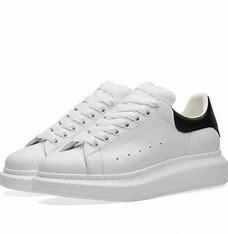
Brand: alexander
Model: mcqueen Oversized